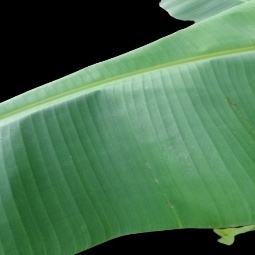
Label: Healthy